Glyn Turner

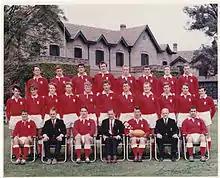
"1968 Wales rugby union tour of Argentina", Middle row, 2nd from Left.

Turner was selected to be part of the Wales Rugby Union team that toured against Argentina in 1968. Glyn was 21 years old and playing for Ebbw Vale RFC at the time and played in both of the test matches in Buenos Aires. He made his début in a side that saw the first Welsh appearances of J. P. R. Williams and Phil Bennett, both of whom went on to represent Wales and the British Lions. At the time of the tour, the Welsh Rugby Union did not issue caps for these test matches, but finally in 2013, after lengthy discussions, issued caps to international players who did not get caps at the time. (1968 Wales rugby union tour of Argentina, History of rugby union matches between Argentina and Wales)